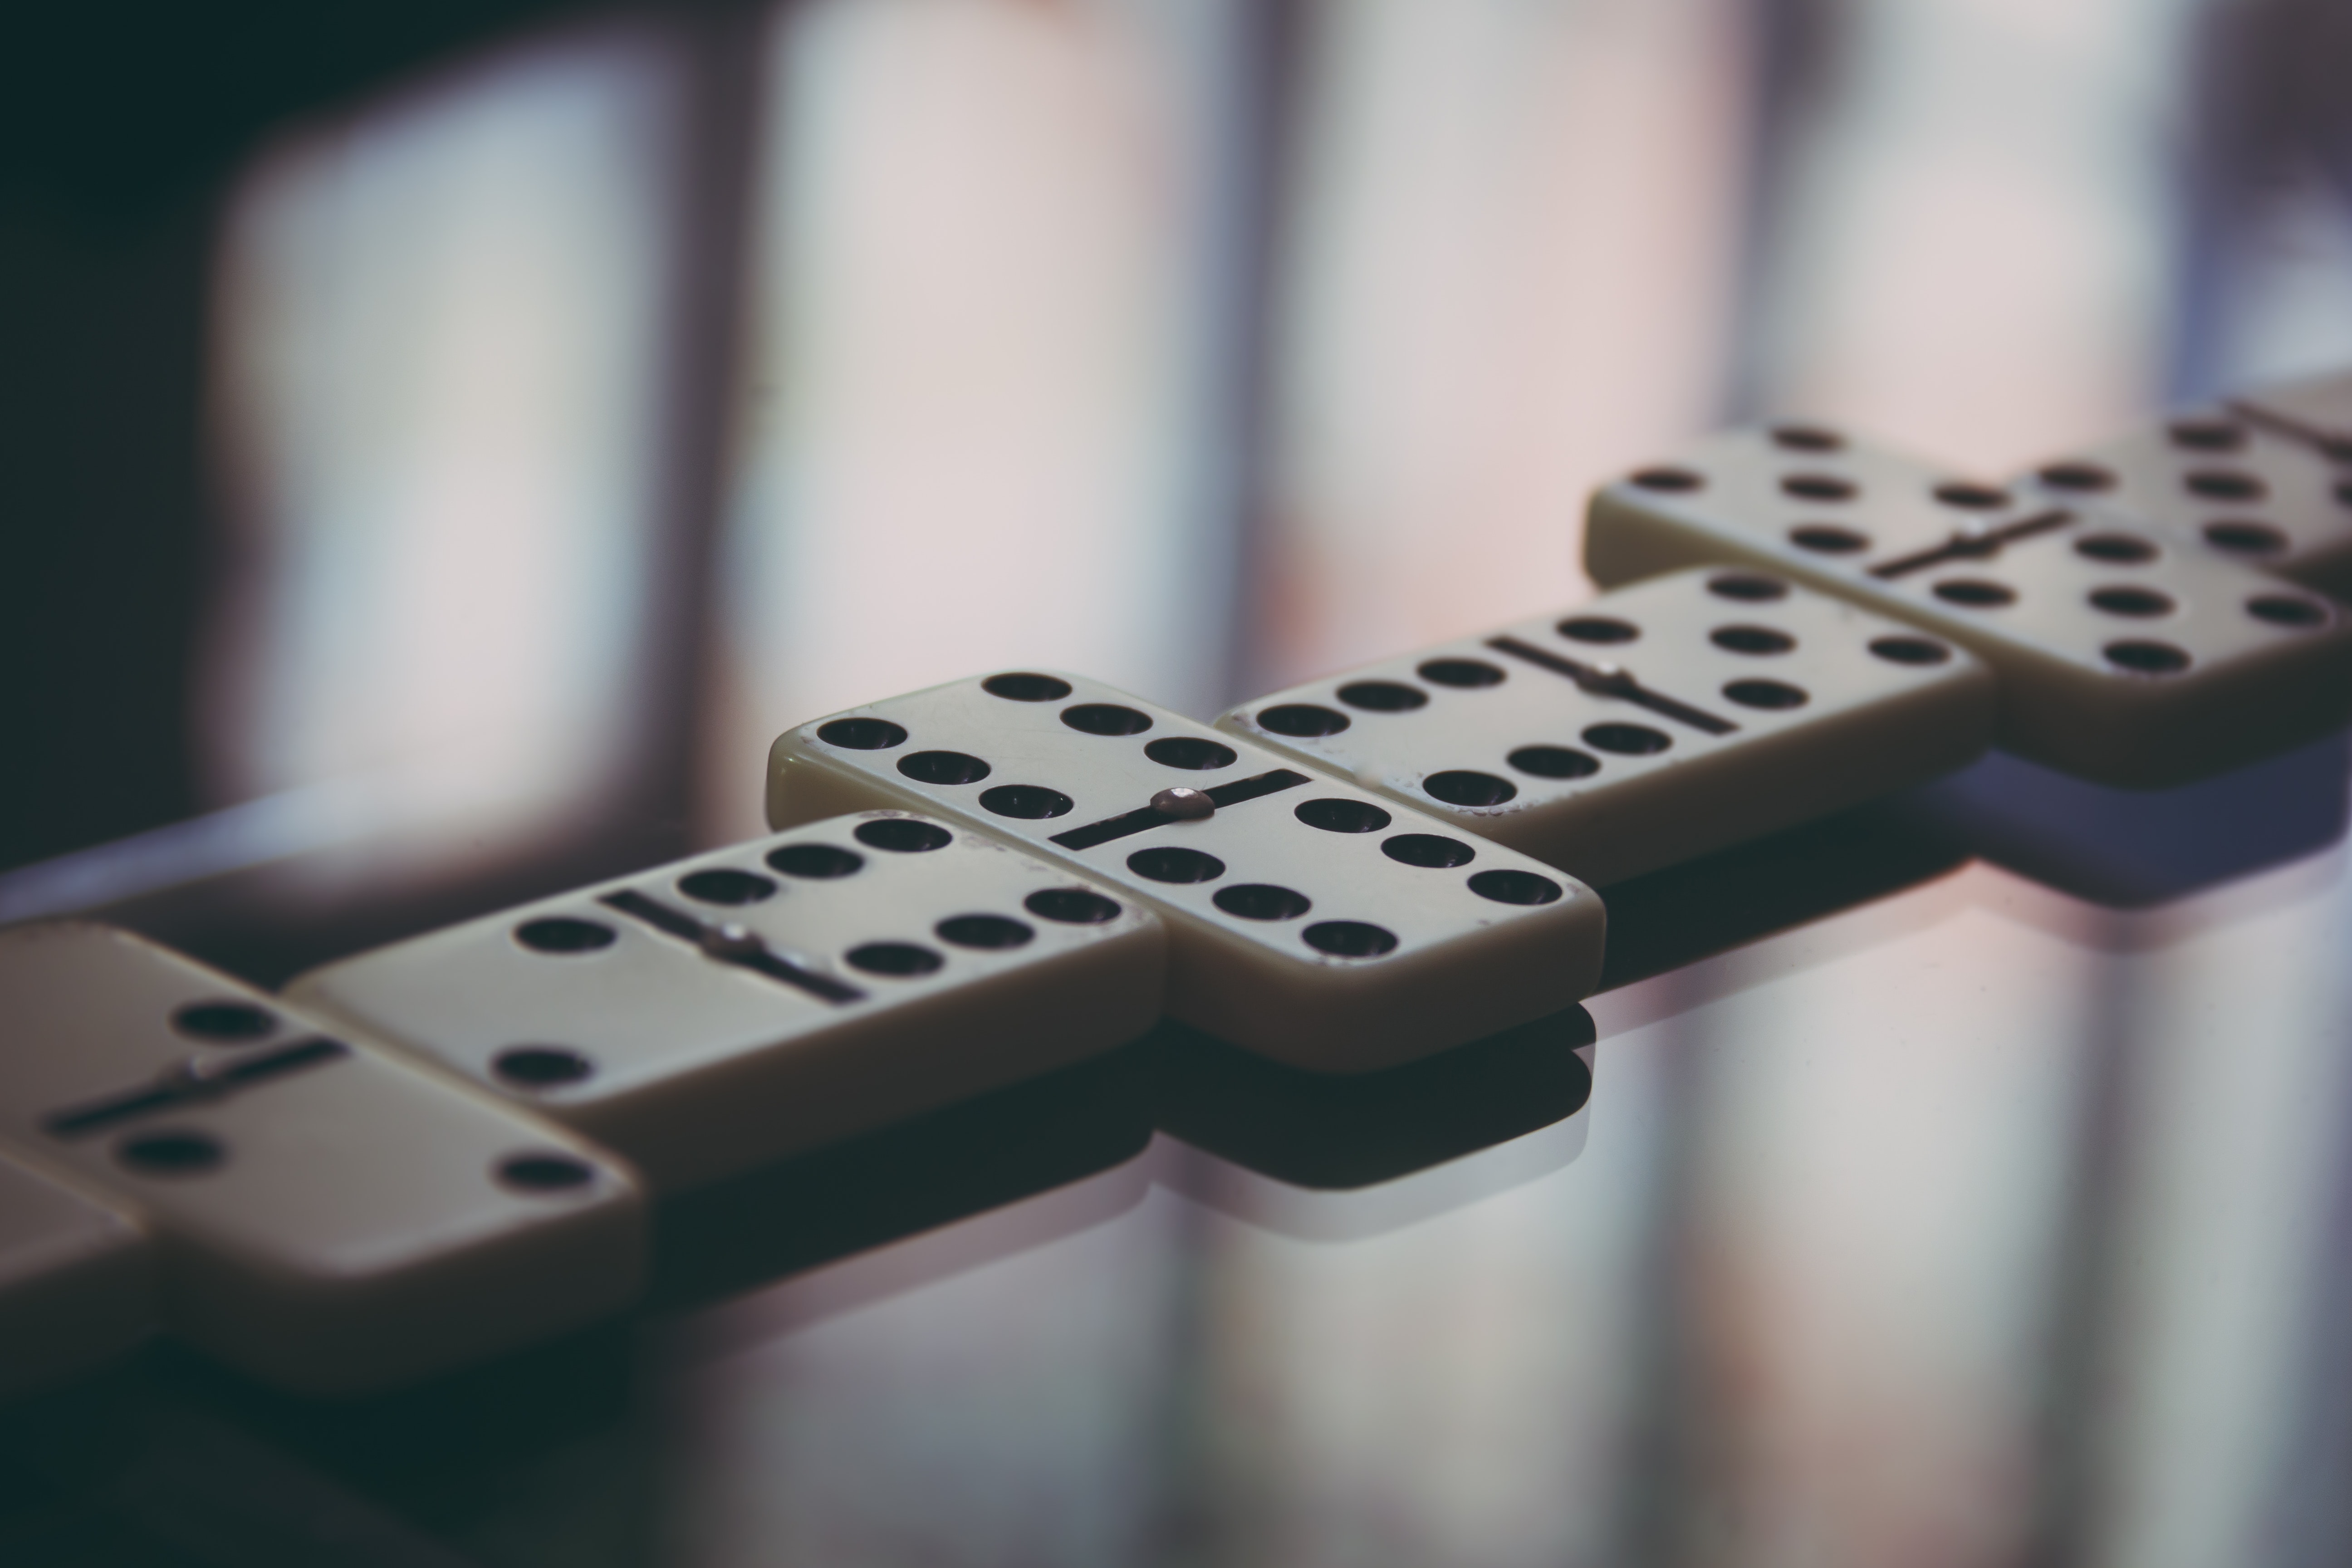
games, dominoes, indoor games and sports, tabletop game, recreation, Material property, font